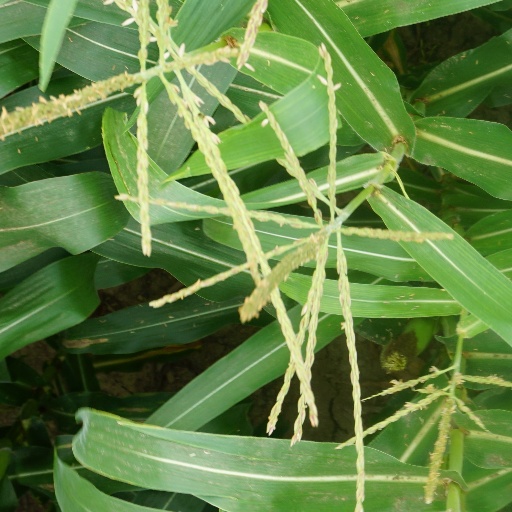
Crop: maize; corn